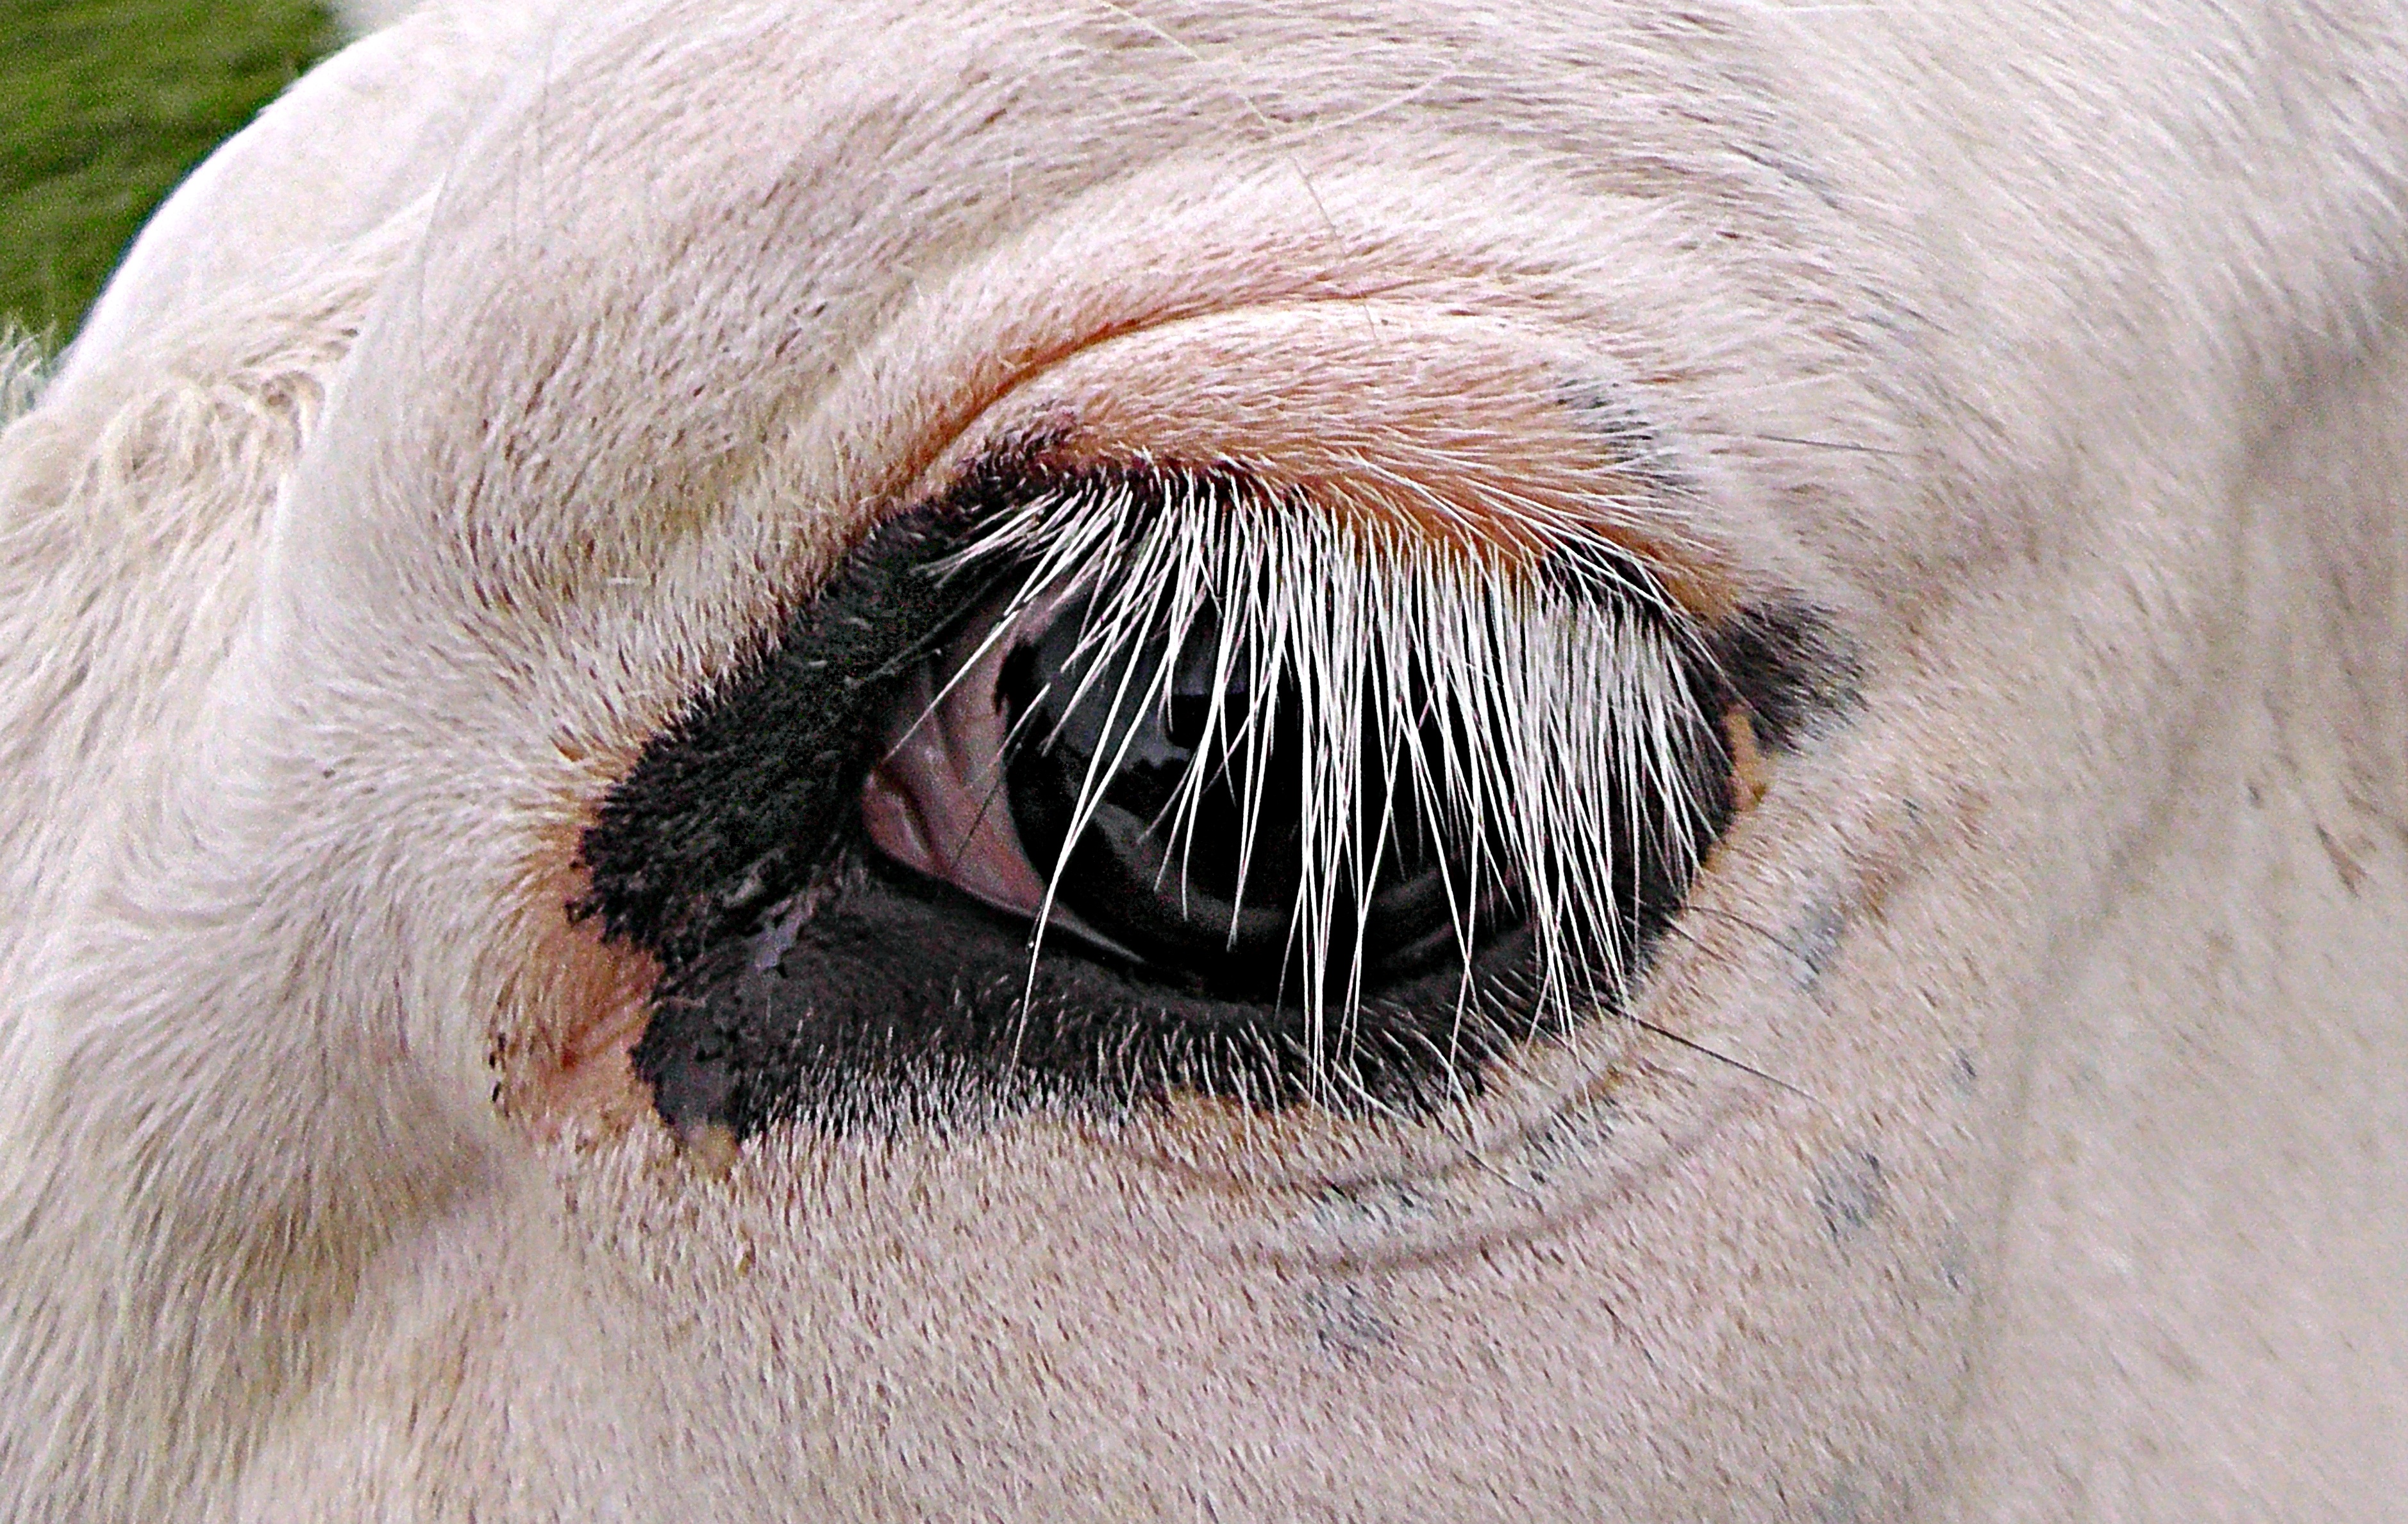
farm, animal, cow, cattle, livestock, mammal, mane, ear, bovine, yawn, close up, human body, nose, whiskers, holland, amsterdam, netherlands, snout, eye, head, organ, tooth, lashes, eye lashes, cow's head, cow's eye, horse like mammal